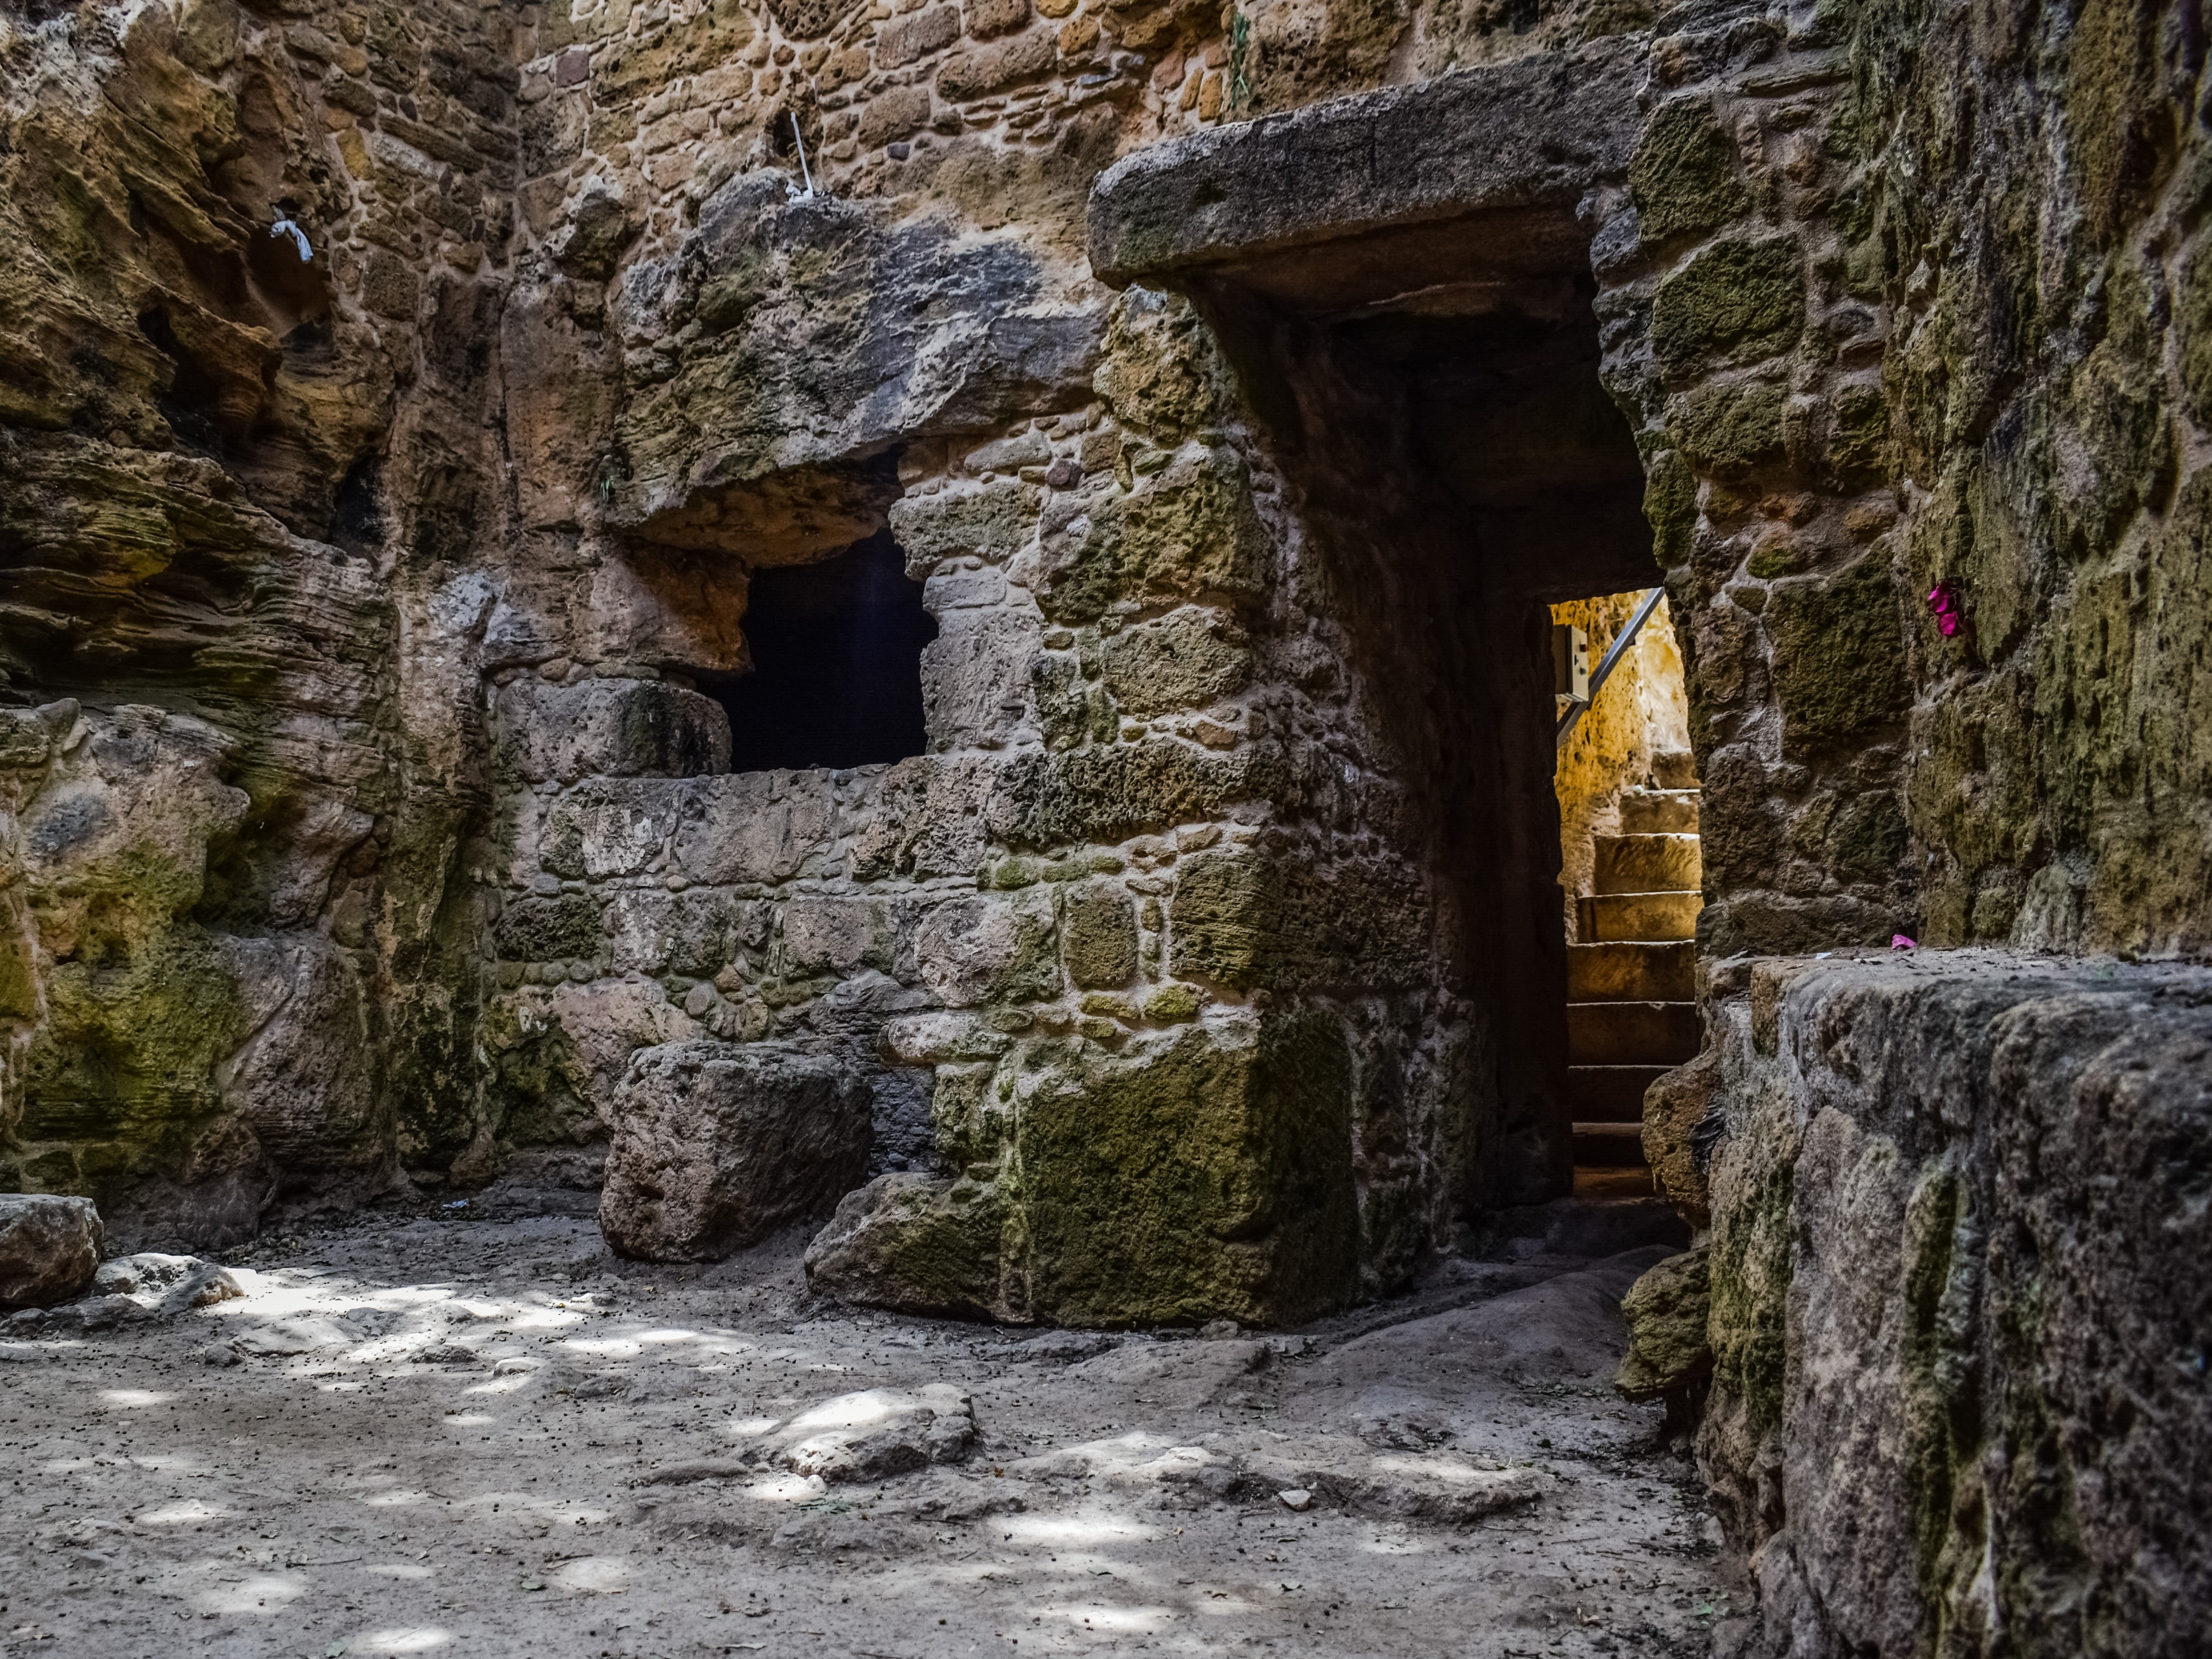
rock, architecture, building, wall, monument, village, religion, ruins, monastery, cyprus, paphos, ancient history, st solomoni catacomb